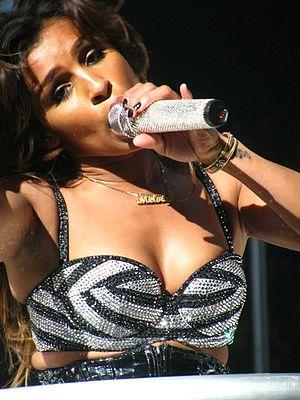
Melody Thornton, née le 28 septembre 1984, est une chanteuse américaine d’origine afro-américaine par son père et mexicaine par sa mère, et elle est plus connue pour avoir appartenu au groupe The Pussycat Dolls.